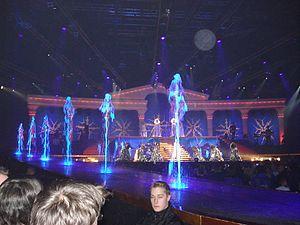
Les jets d'eau du show ""Aphrodite - Les Folies Tour 2011"" de Kylie Minogue"
Aphrodite : Les Folies Tour est le nom donné à la tournée de la chanteuse australienne Kylie Minogue, qui a débuté le 19 février 2011 à Herning, au Danemark. Principalement basée sur son dernier album, Aphrodite, la tournée est orientée vers un show mythologique impressionnant, et passa en Europe, Amérique du Nord, Asie et Australie.